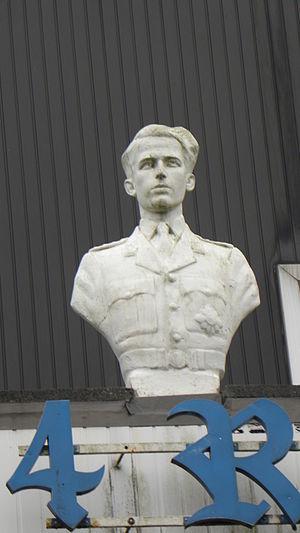
Restaurant ""Les 4 rois"" à Tombeek (Overijse) carrefour de la Lanestraat avec route Nationale 4 (Belgique). buste du 5eme jeune roi
Baudouin, né au château du Stuyvenberg le 7 septembre 1930 et mort à Motril le 31 juillet 1993, est le cinquième roi des Belges. Il règne du 17 juillet 1951 jusqu’à sa mort. Deuxième enfant et premier fils de Léopold III et de la reine Astrid, il porte le titre de comte de Hainaut alors que son père est encore duc de Brabant puis devient duc de Brabant à l'avènement de Léopold III au trône de Belgique. Il est le frère aîné et prédécesseur du roi Albert II et le frère cadet de la grande-duchesse Joséphine-Charlotte de Luxembourg.